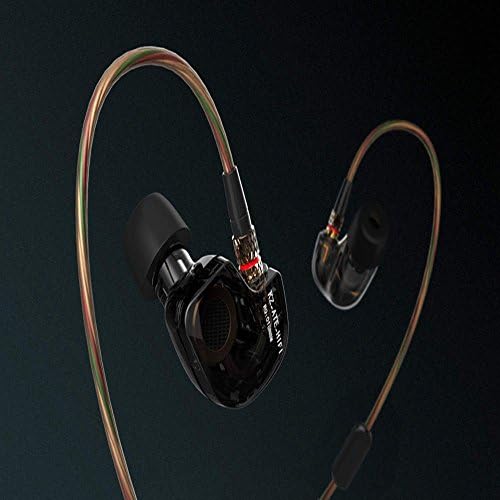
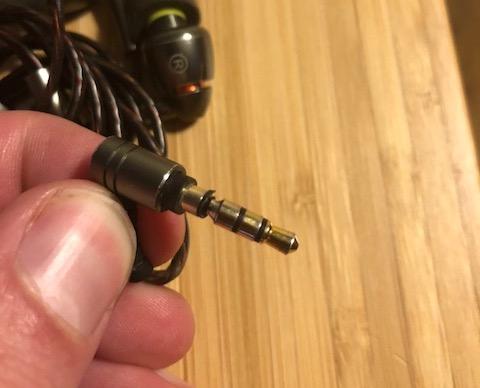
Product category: headphones
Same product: no